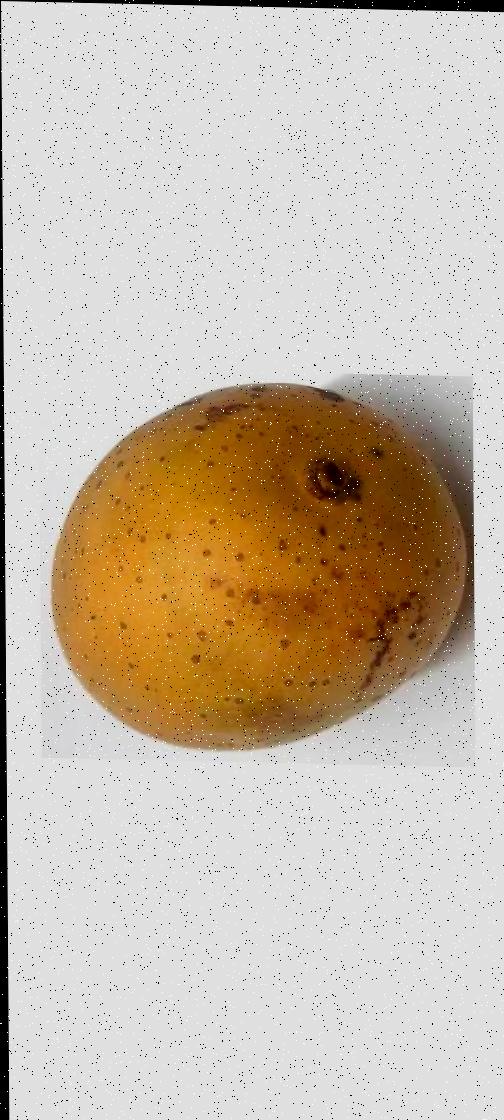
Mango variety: Gourmoti